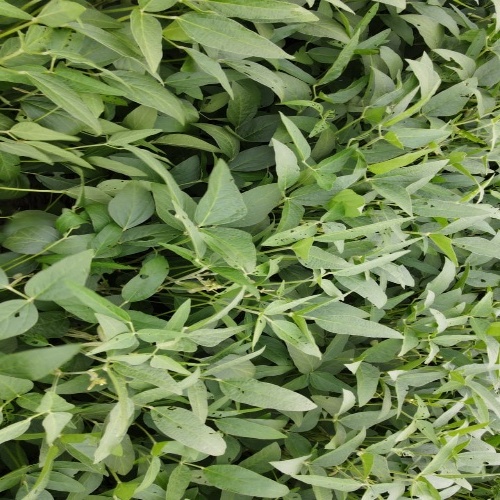
Label: Diabrotica_speciosa